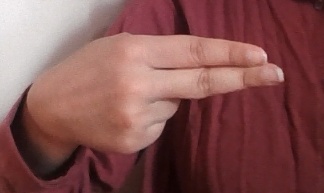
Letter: ain